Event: Nepal Earthquake
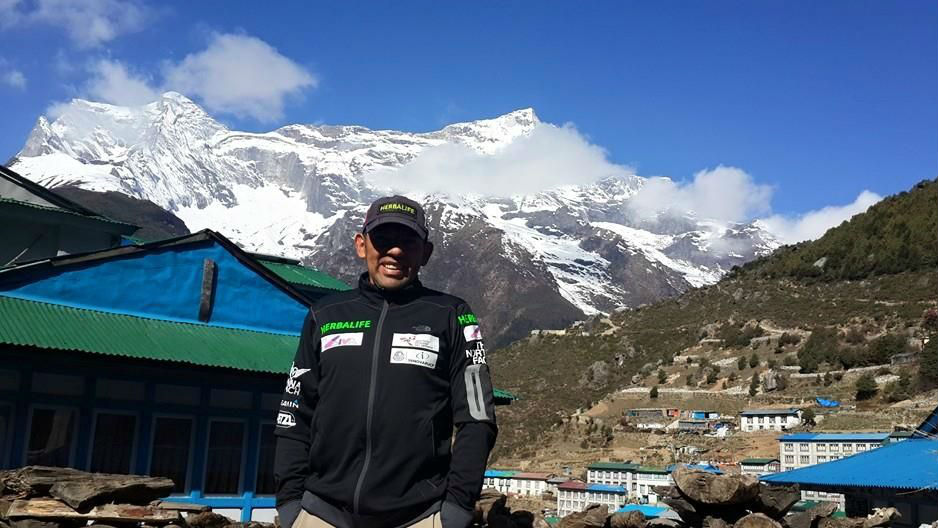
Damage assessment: no_damage